Impington

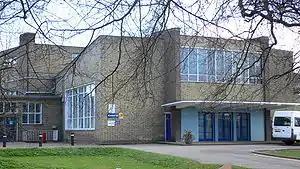
Impington Village College

Impington Village College is the main secondary school in the area. It was opened in 1939 (and had its 75 anniversary in 2014), two weeks after the outbreak of World War II, making it the fourth village college to be opened in Cambridgeshire. As a village college, it was originally intended to encompass all aspects of learning in the village, and included prominent space for adult education and 1st Histon Scouts. Henry Morris, founder of the Village College system, saw to it that prominent architects were employed to design these colleges. The college was designed by Walter Gropius, founder of The Bauhaus School of Architecture, and his partner Maxwell Fry. This is the only example of Gropius's work in Britain and the building is now Grade I listed building.